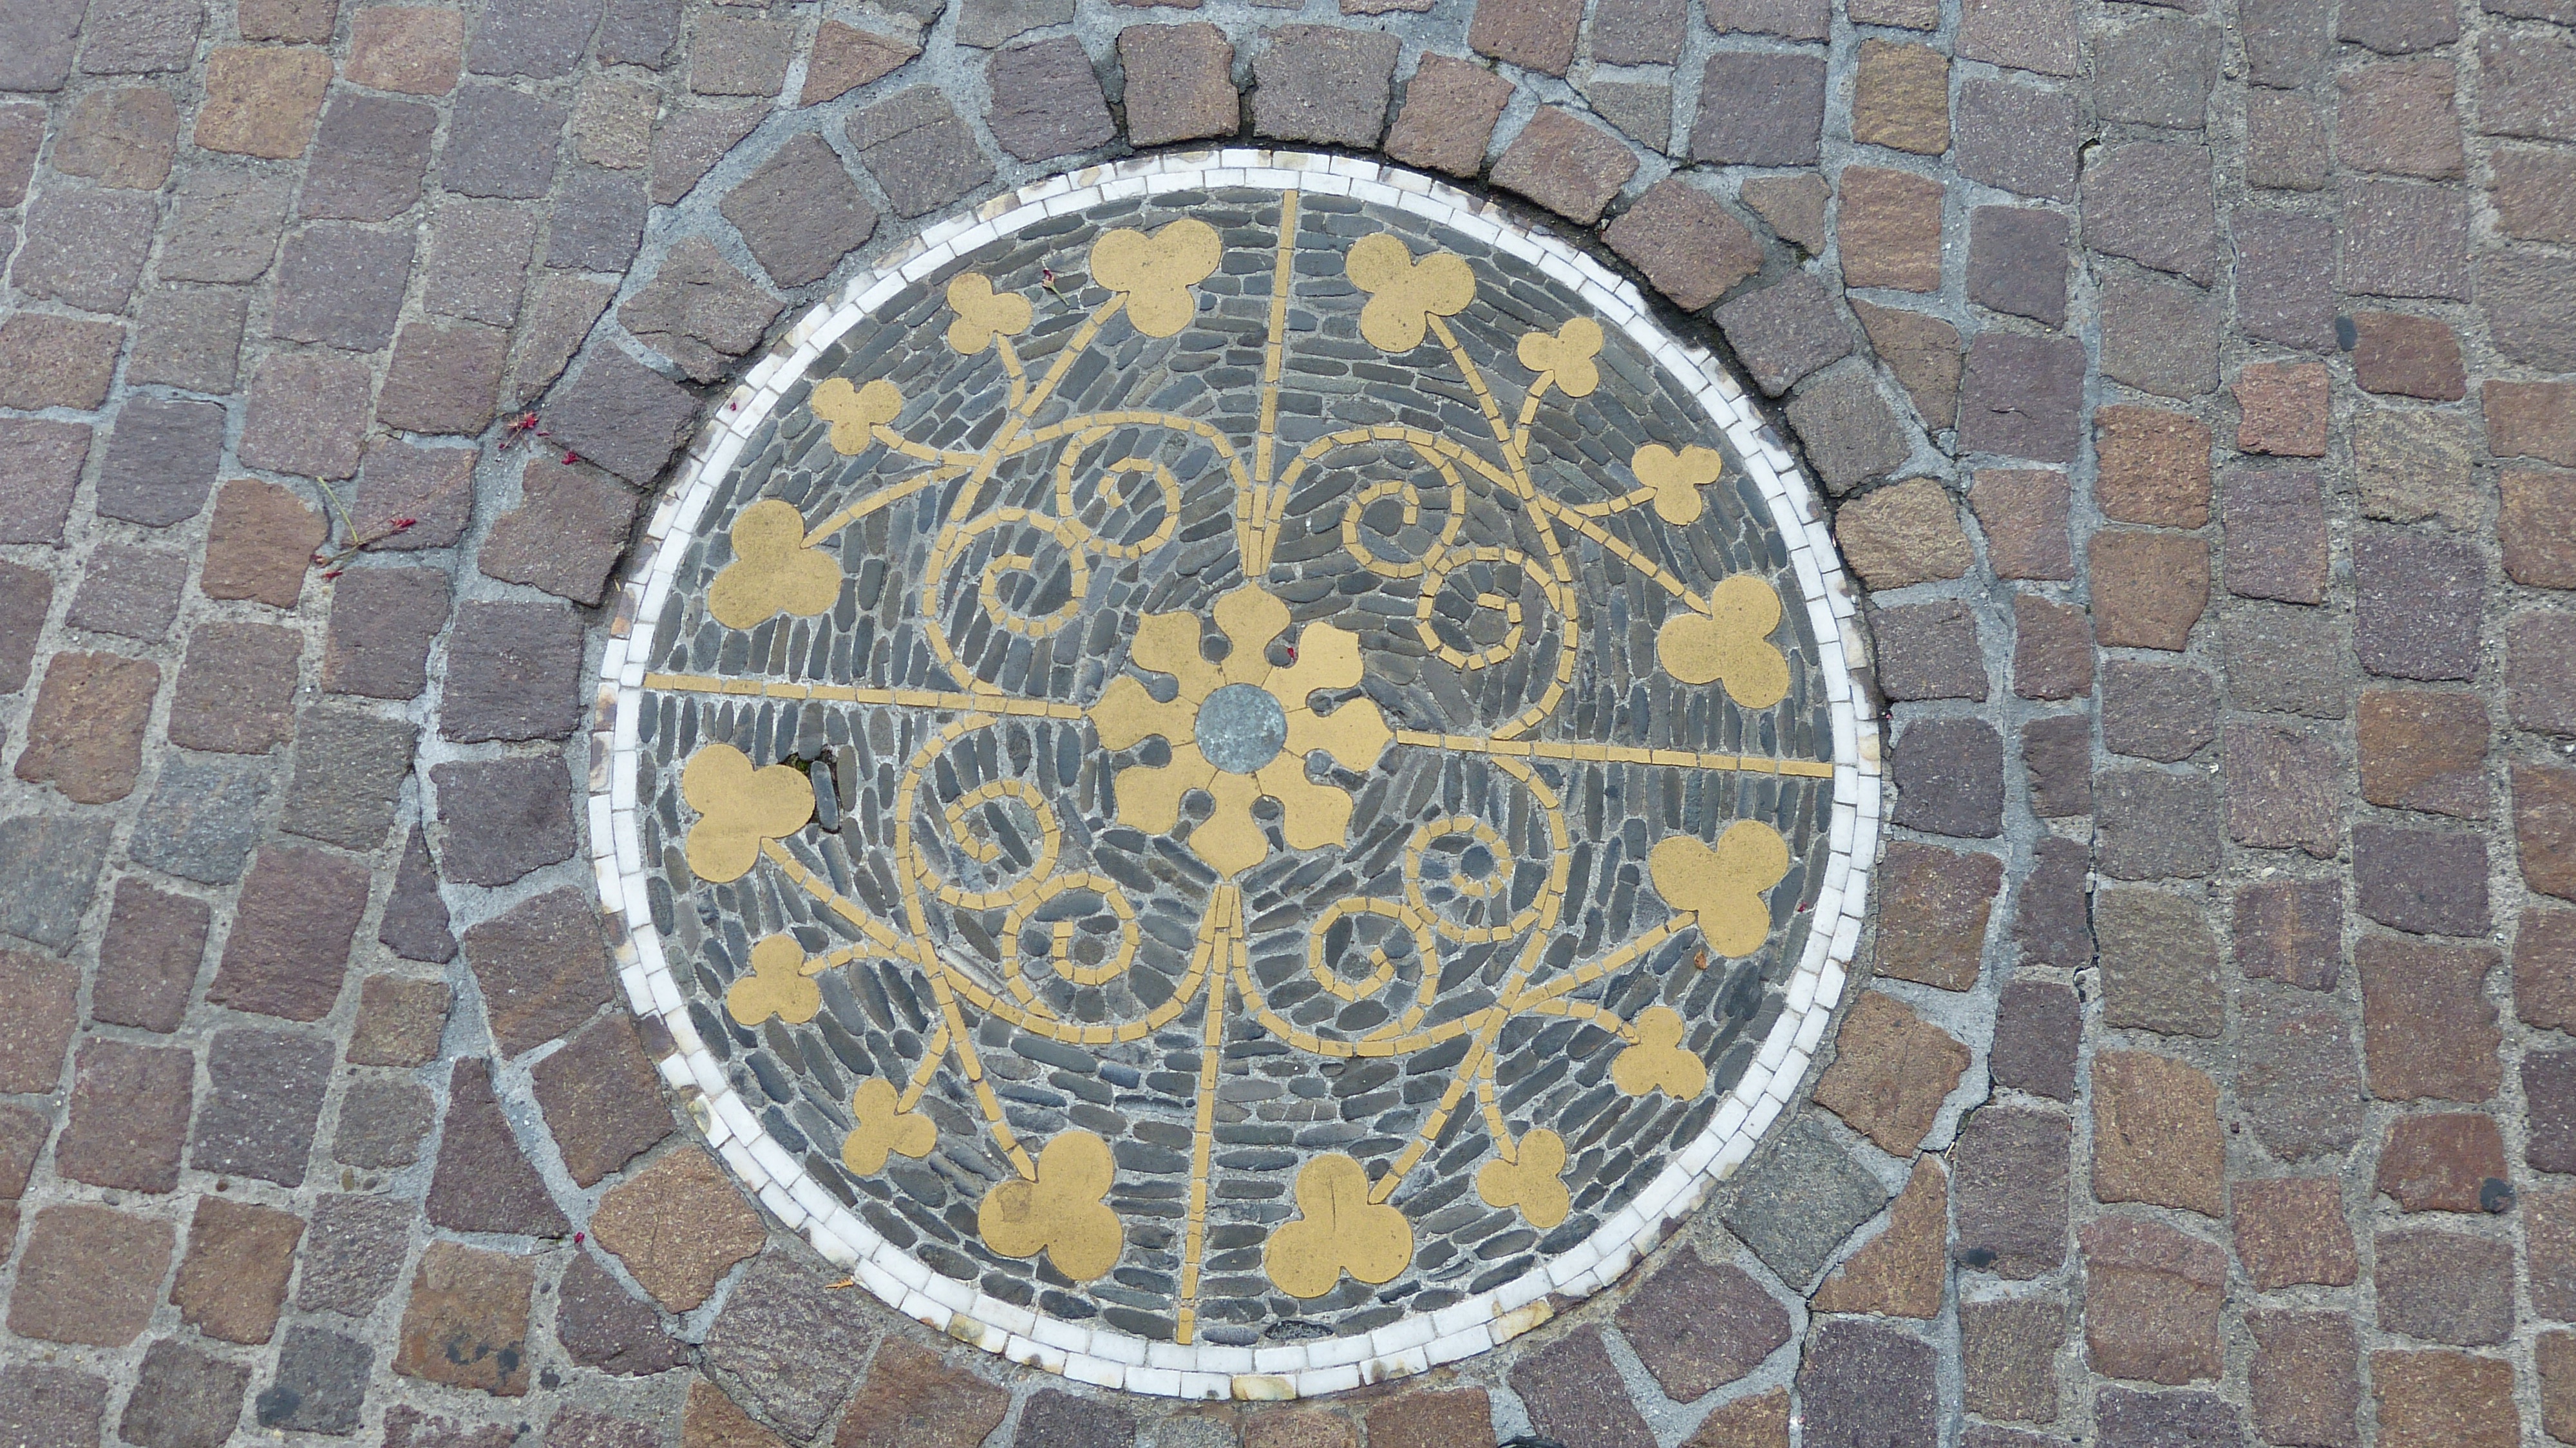
road, sidewalk, cobblestone, wall, pattern, circle, patch, stones, art, symmetry, mosaic, freiburg, ornaments, symbols, flooring, road surface, manhole cover